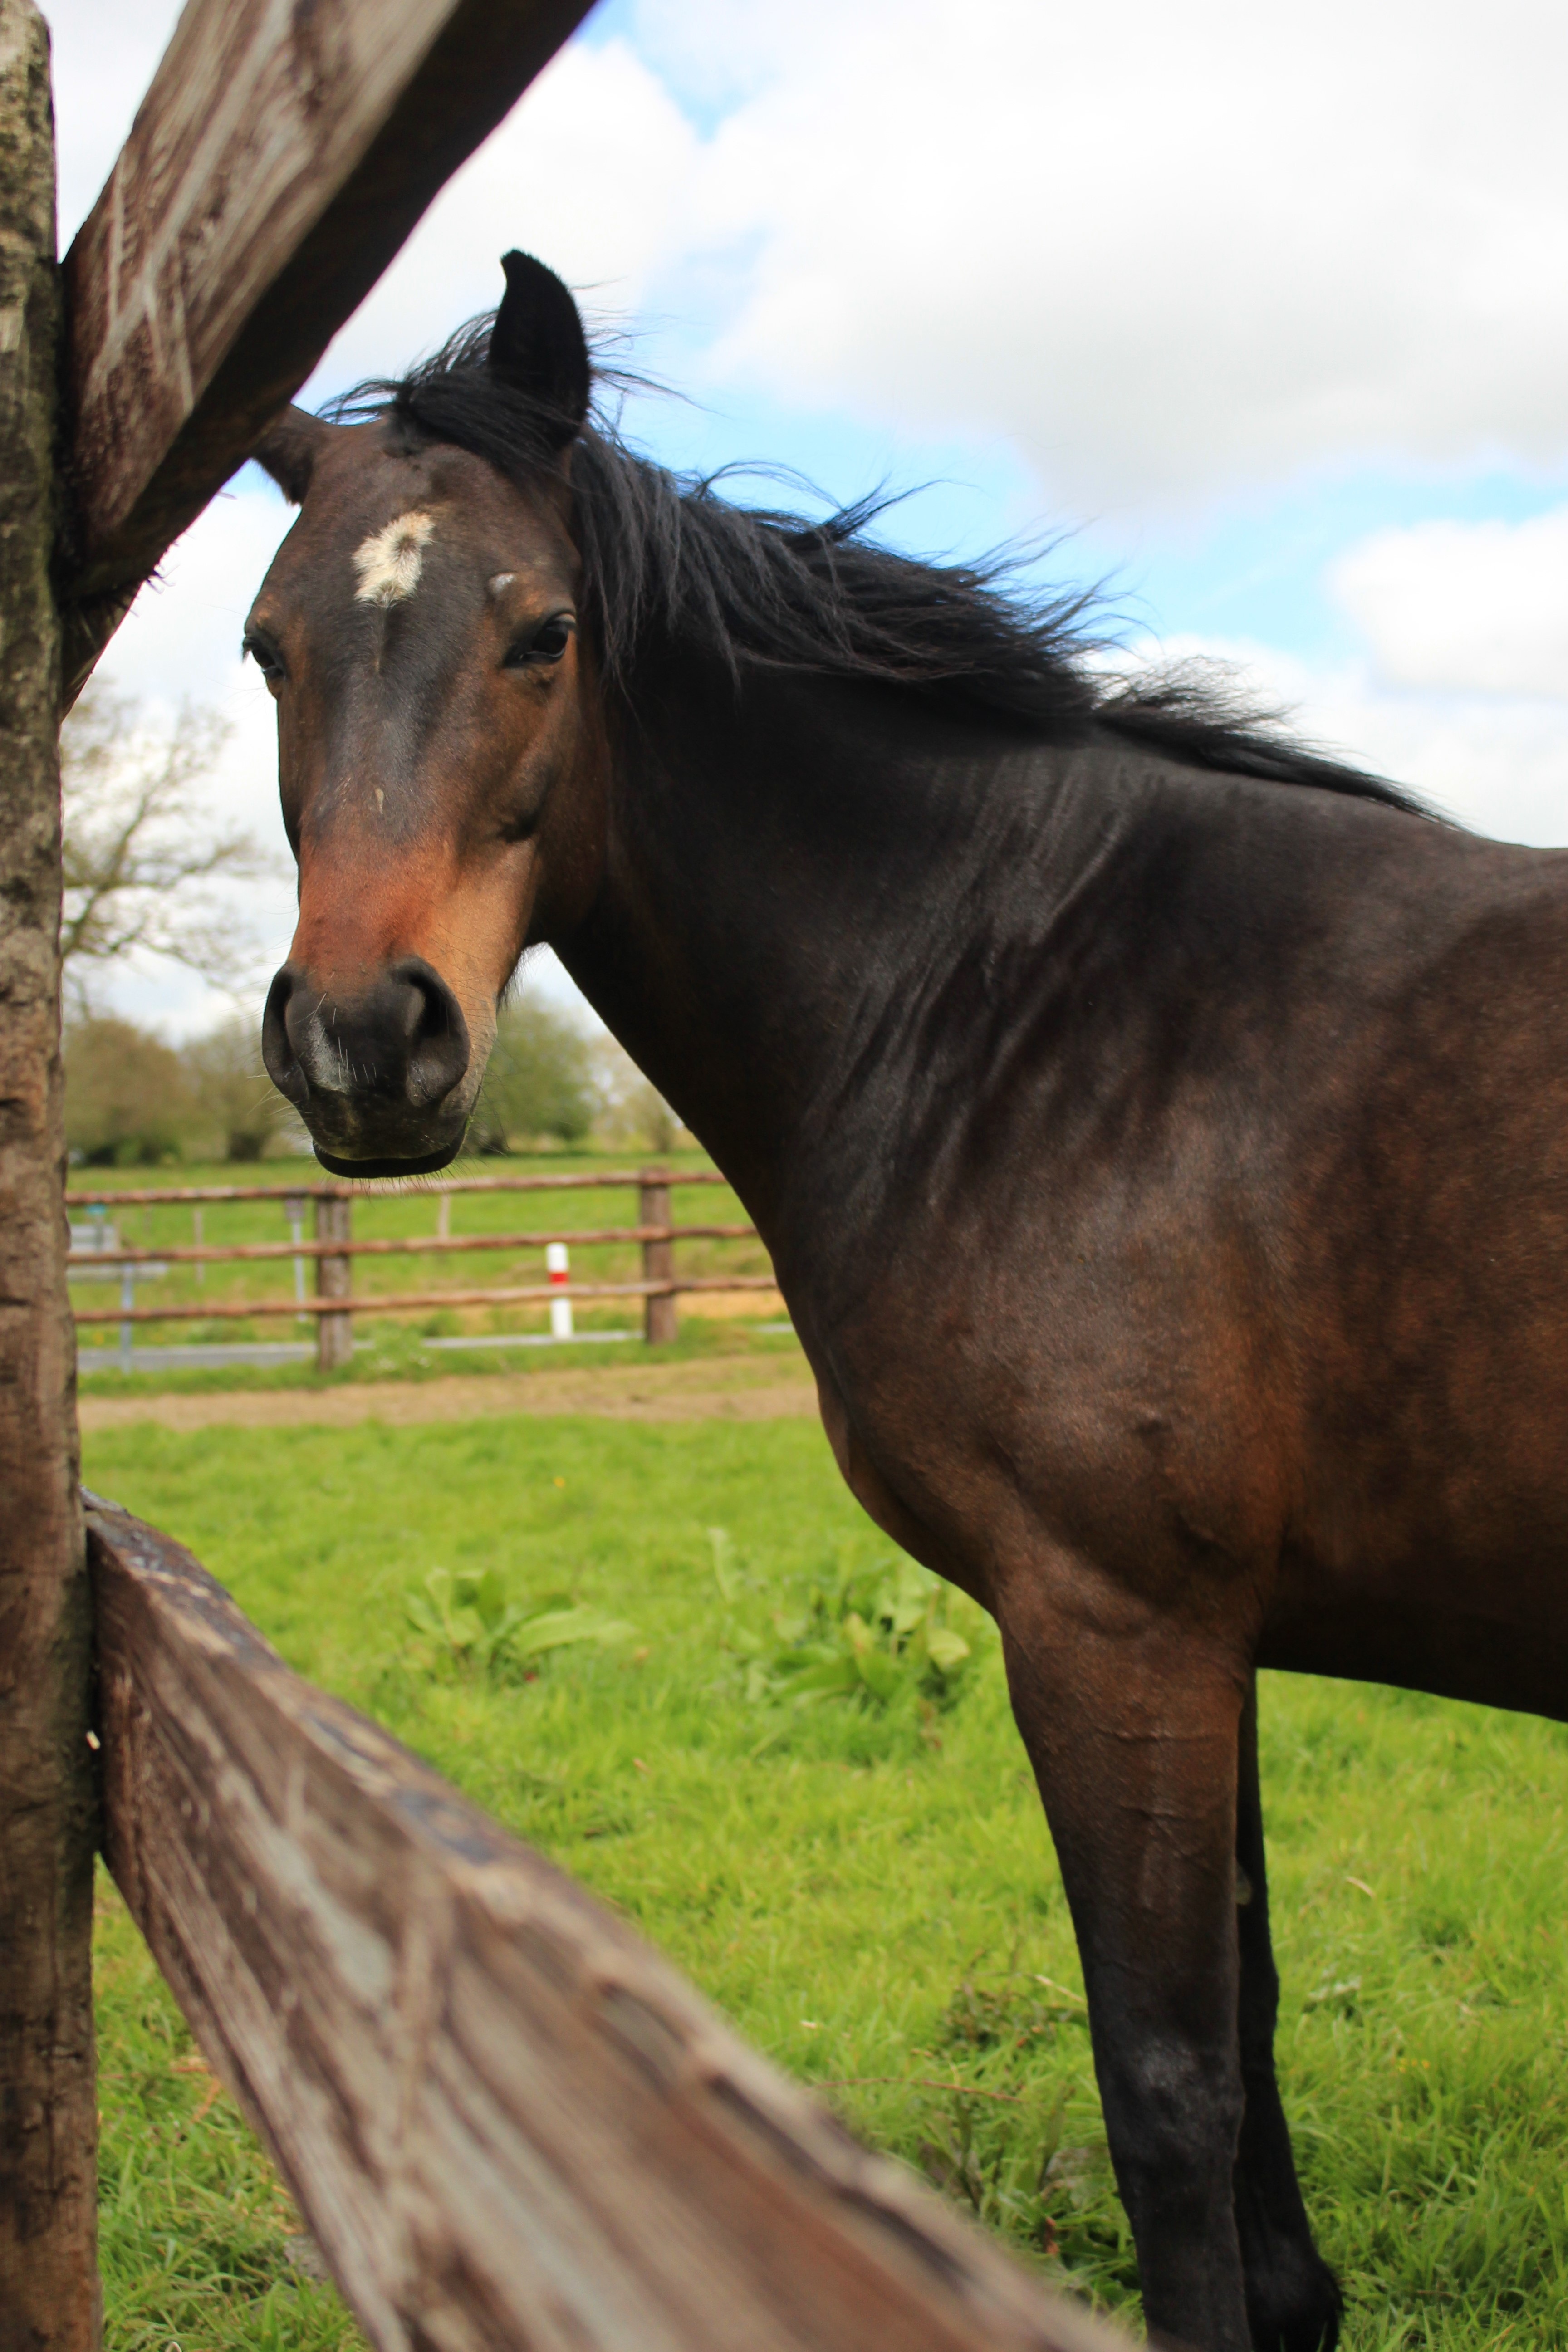
nature, field, farm, countryside, animal, pasture, horse, brown, mammal, stallion, mane, fauna, thoroughbred, vertebrate, mare, equestrianism, horse like mammal, mustang horse